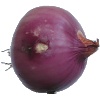
Label: Onion Red Peeled 1